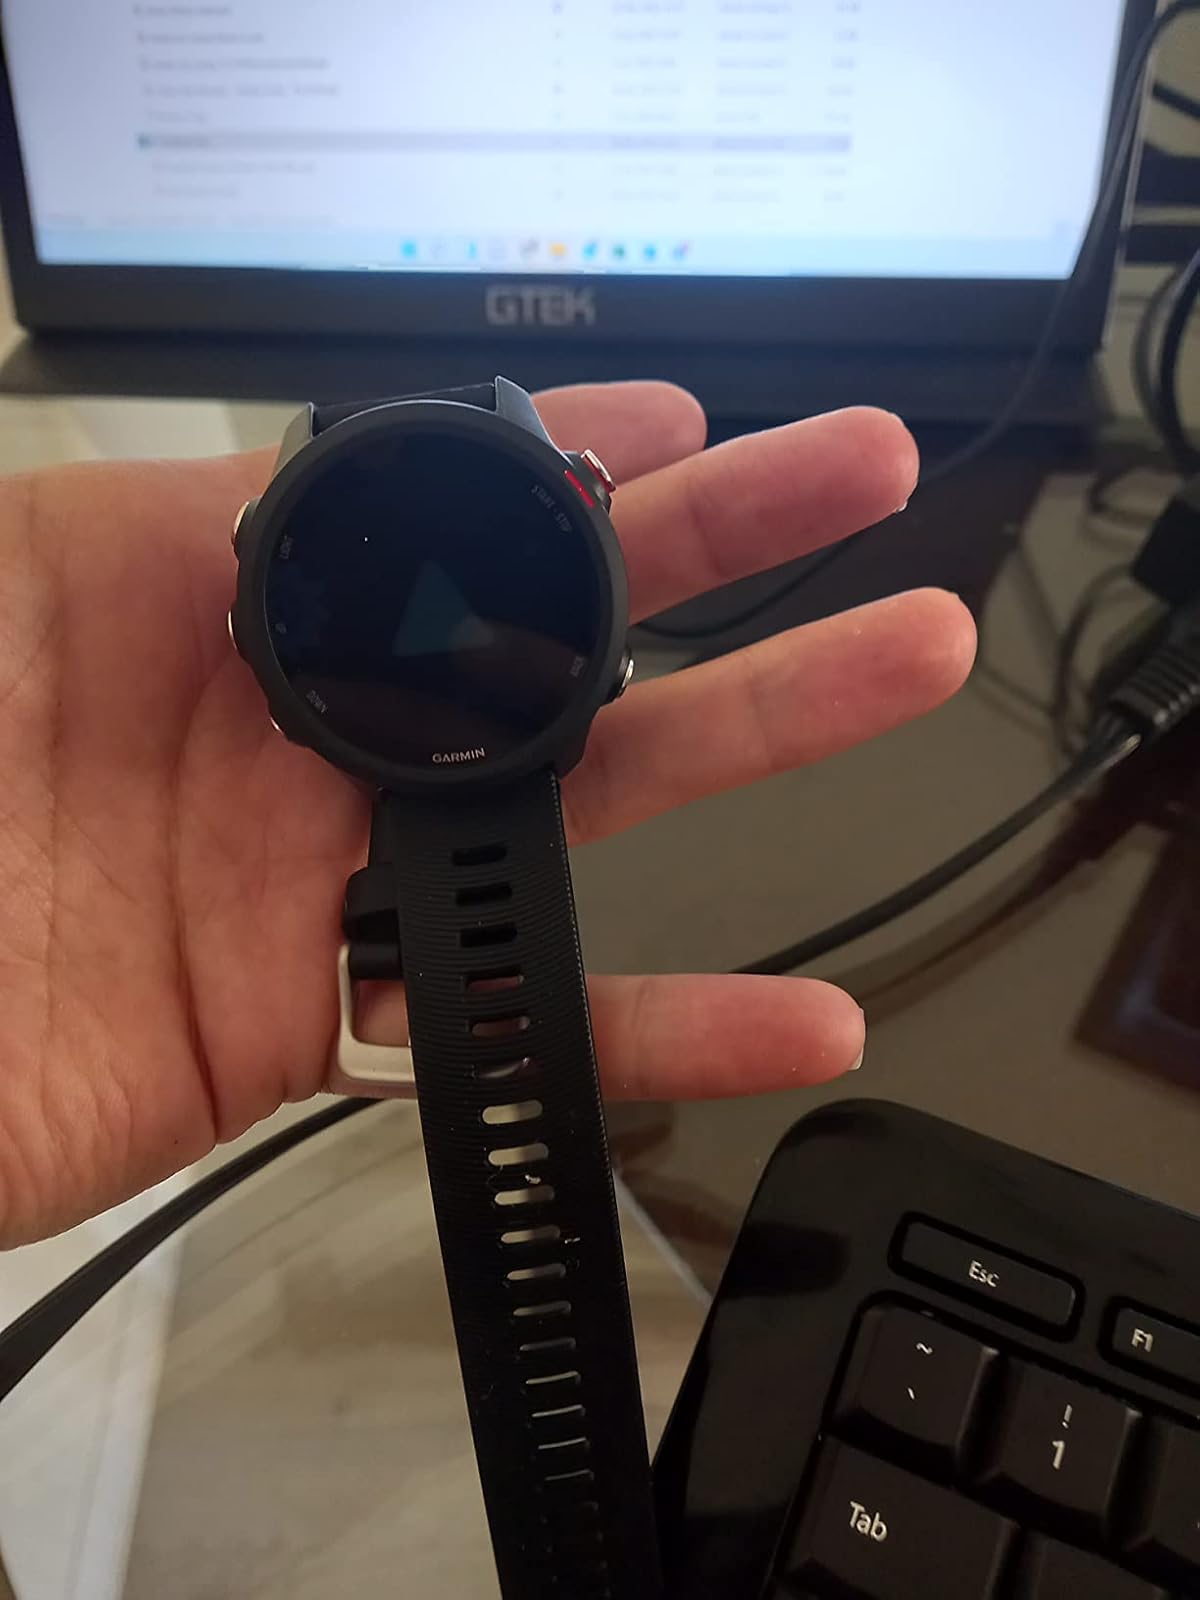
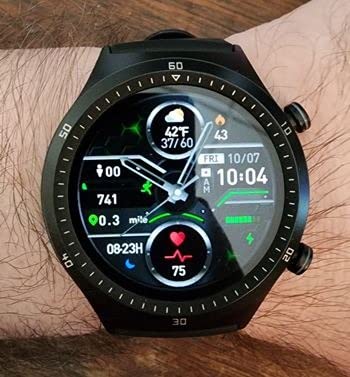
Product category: smartwatch
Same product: no